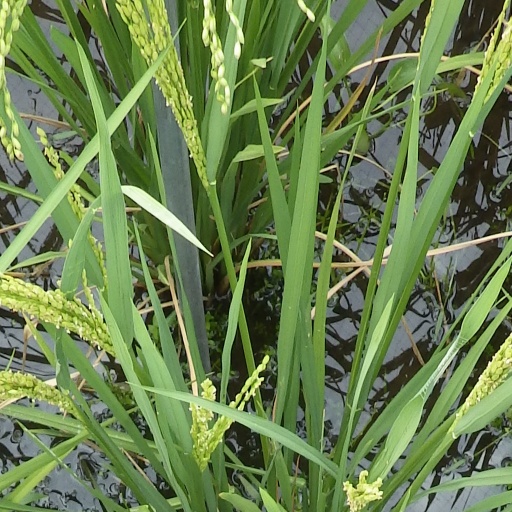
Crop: rice